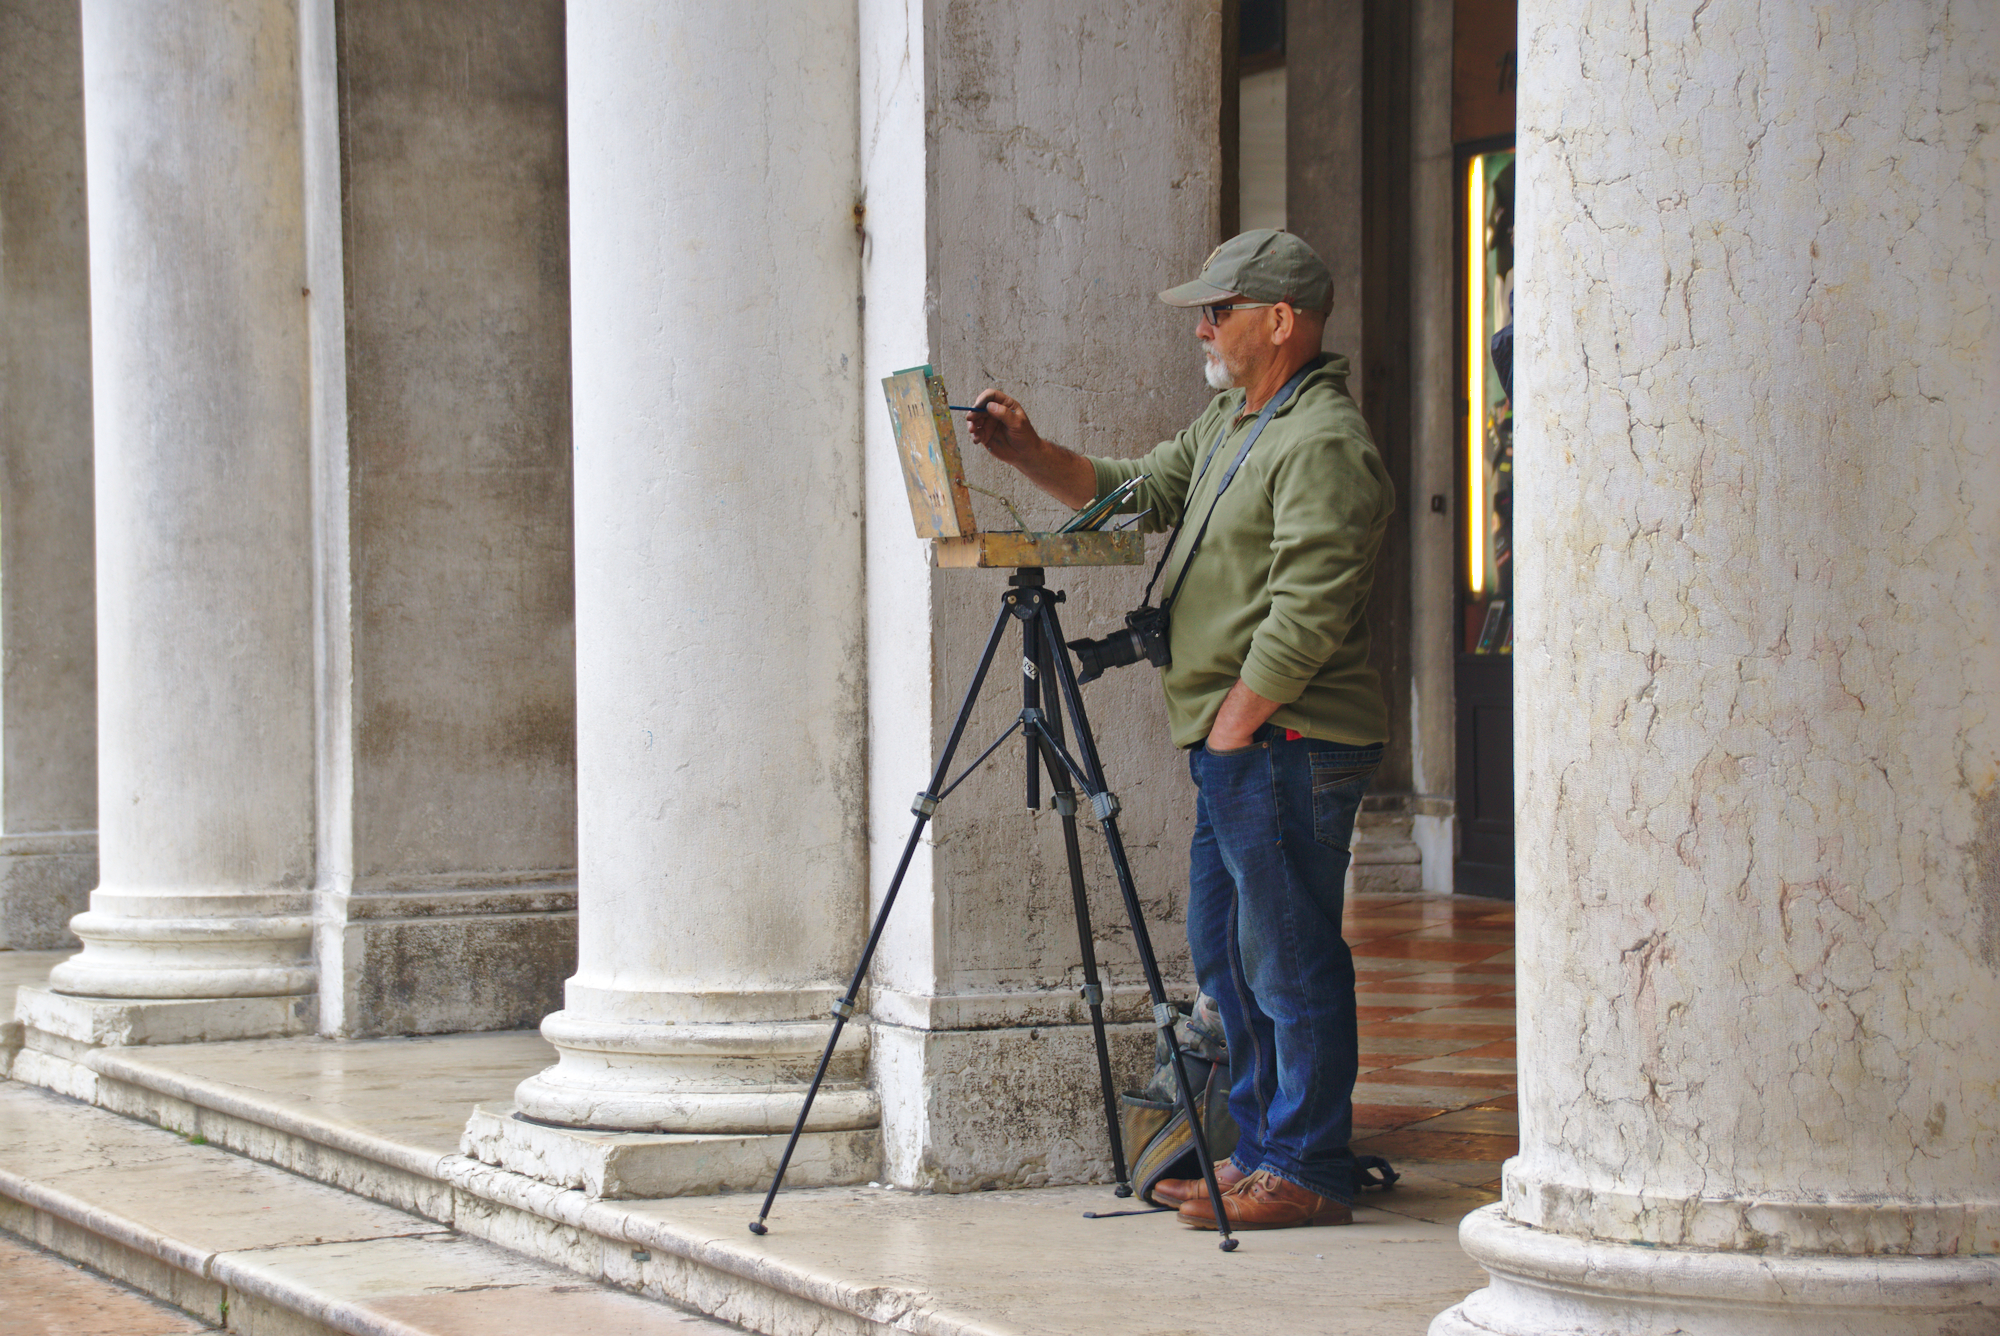
wood, white, wall, portrait, column, italy, venice, painting, art, painter, temple, columns, sanmarco, piazzasanmarco, construction worker, bricklayer